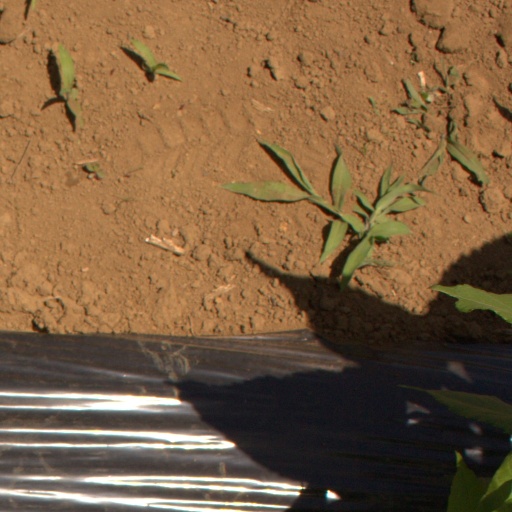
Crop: Jerusalem artichoke